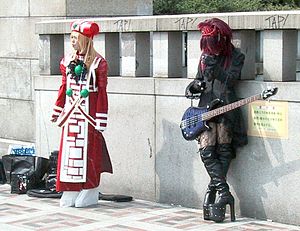
Harajuku
Utkledde gatemusikanter i Harajuku.
Harajuku er en bydel i bydistriktet Shibuya i Tokyo. Bydelen er et vigtigt center for ungdomsmode i Japan og mange nye trends opstår i de mange designbutikker, som hører til området.